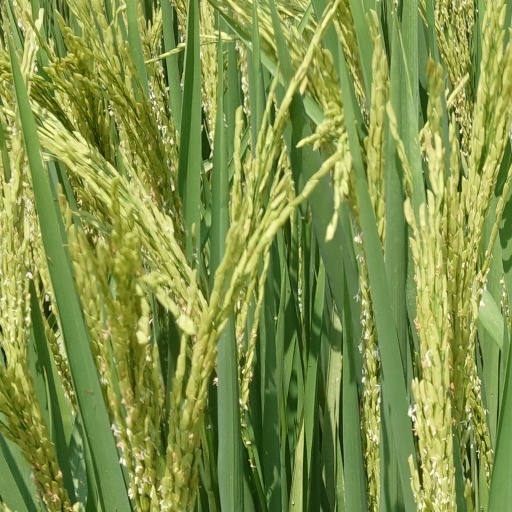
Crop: rice